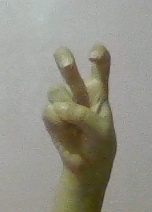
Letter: toot